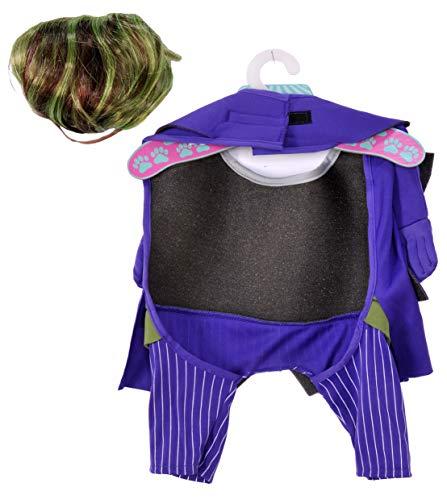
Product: Batman The Dark Knight Joker Large Pet Costume
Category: Pet Supplies | Dogs | Apparel & Accessories | Costumes
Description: Joker pet costume includes wig, jacket with faux arms, screen printed shirt and pin-striped pants for pet's front legs.
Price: $18.80
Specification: Product Dimensions:         10 x 2 x 20 inches    |Shipping Weight: 4 ounces (View shipping rates and policies)|ASIN: B002GWUDZW|Item model number: 885953L|    #2633    in Dog Costumes